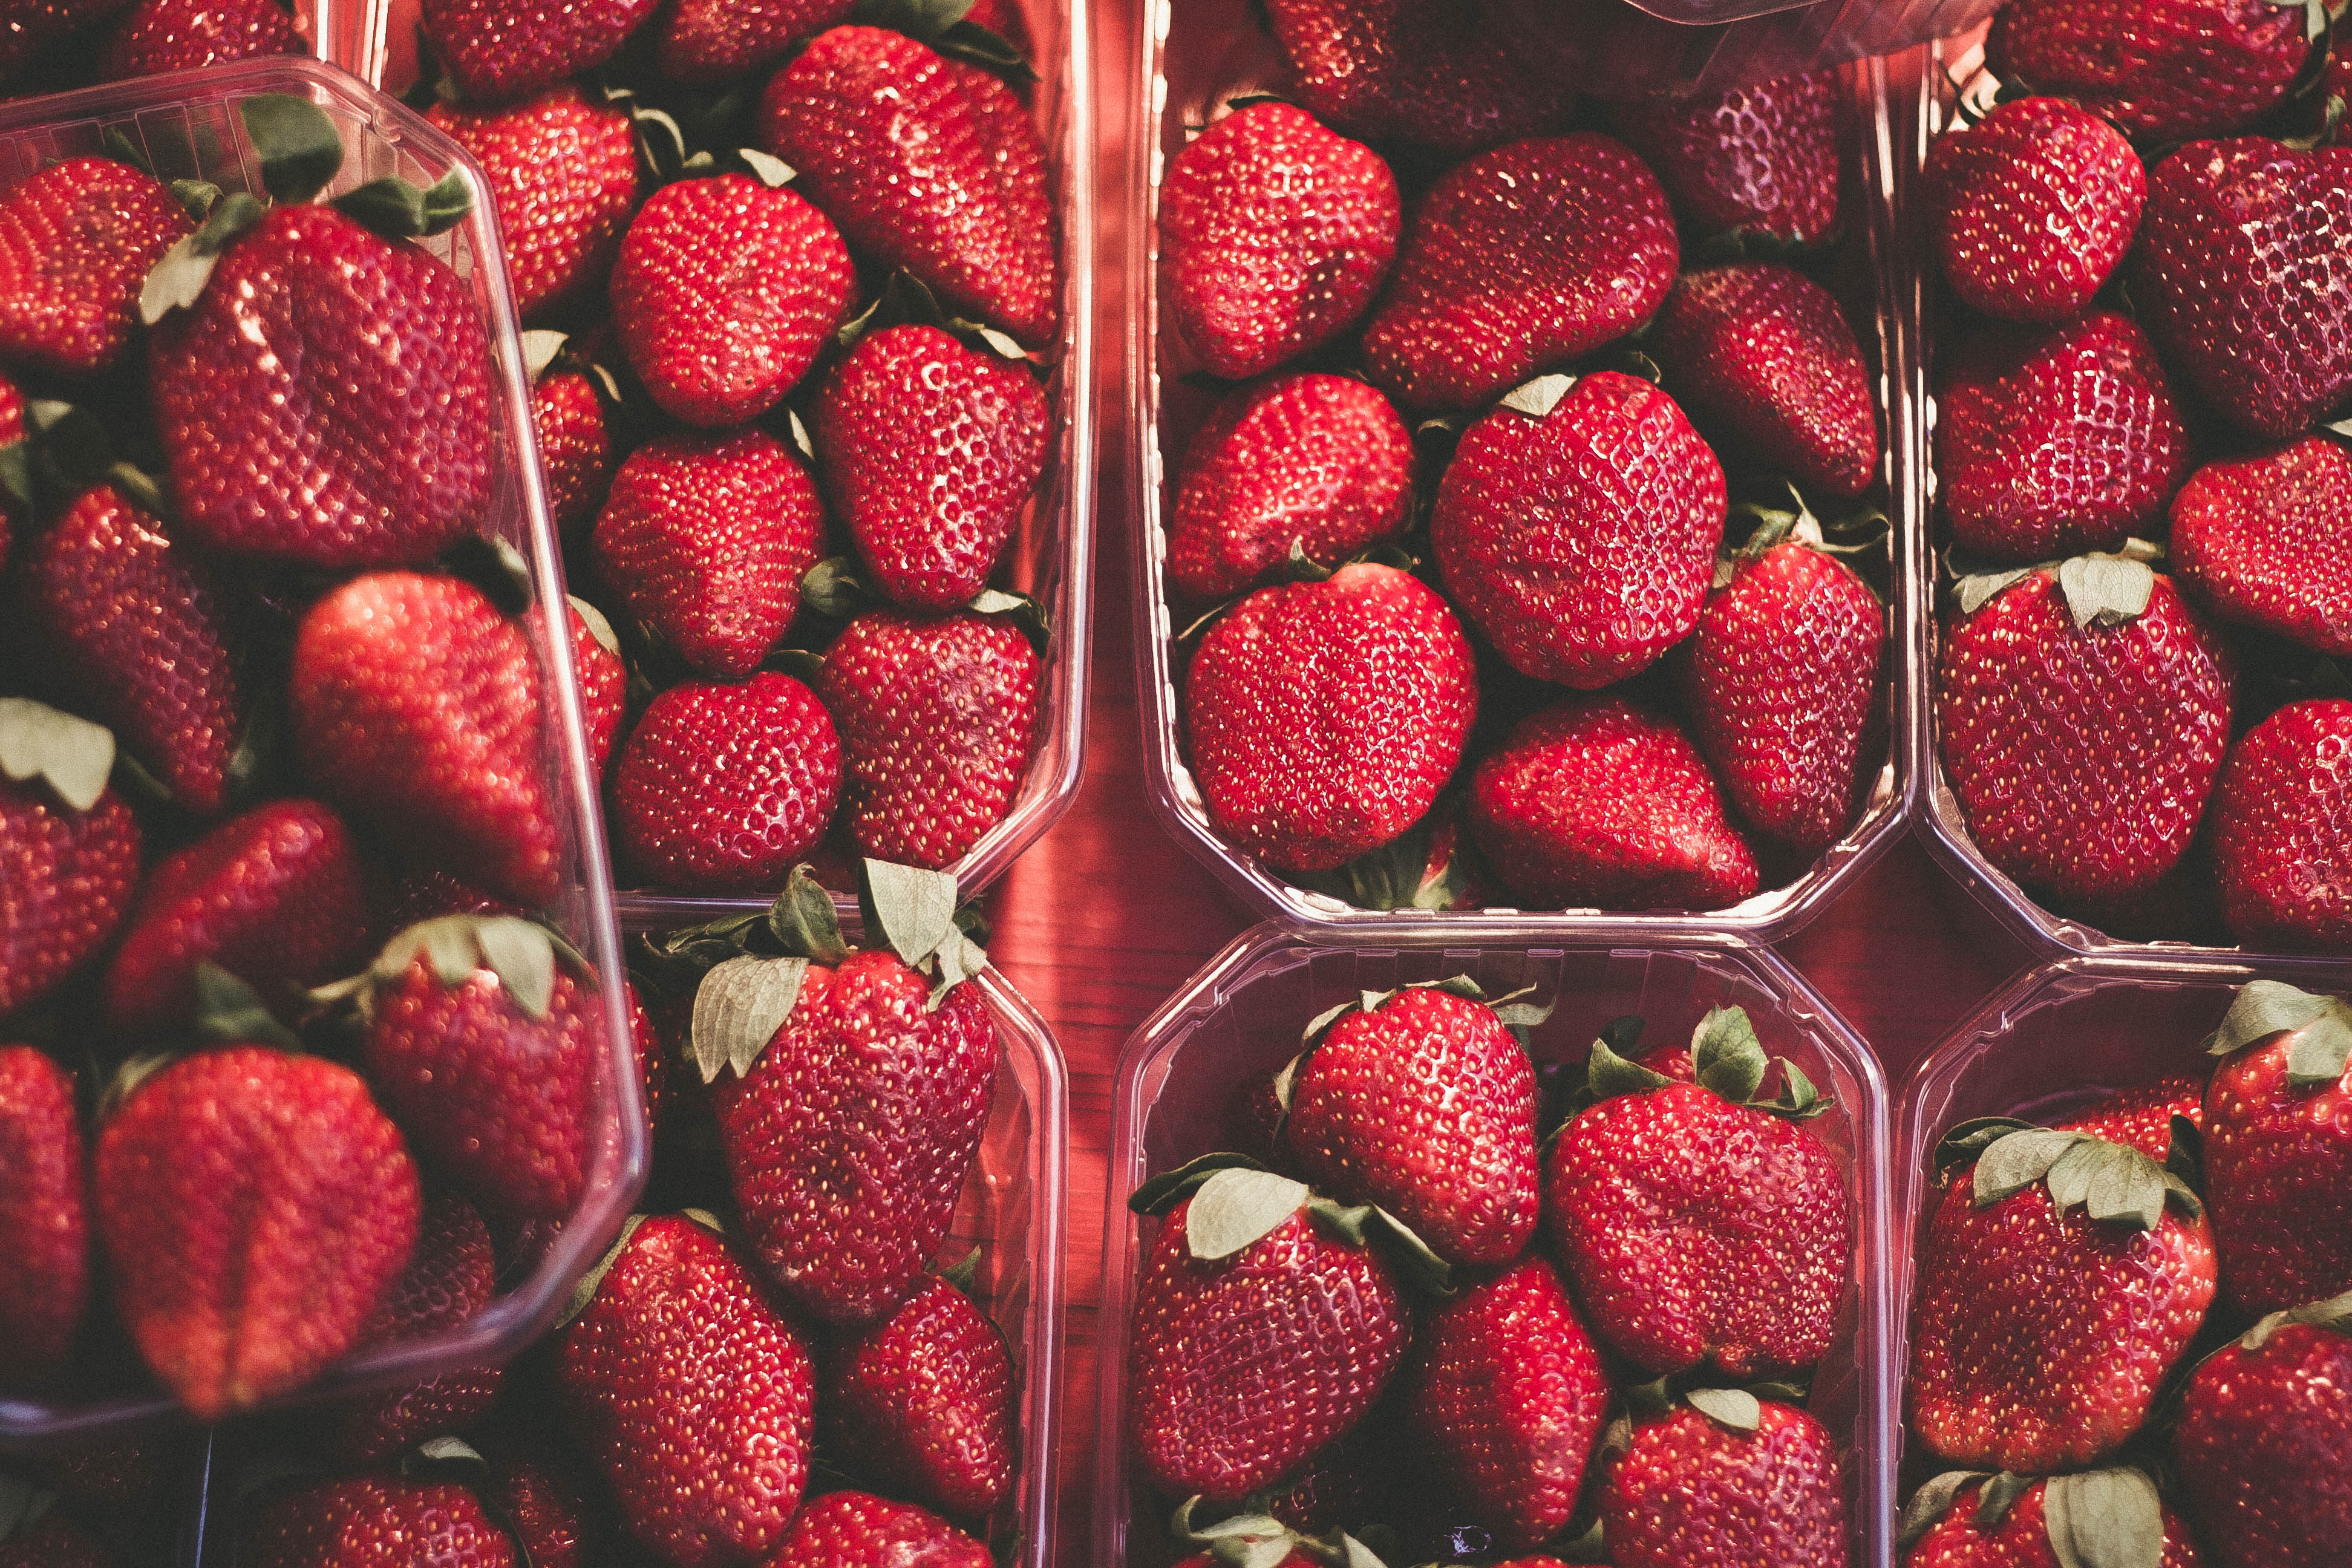
plant, fruit, food, red, produce, strawberry, fruits, strawberries, frutti di bosco, loganberry